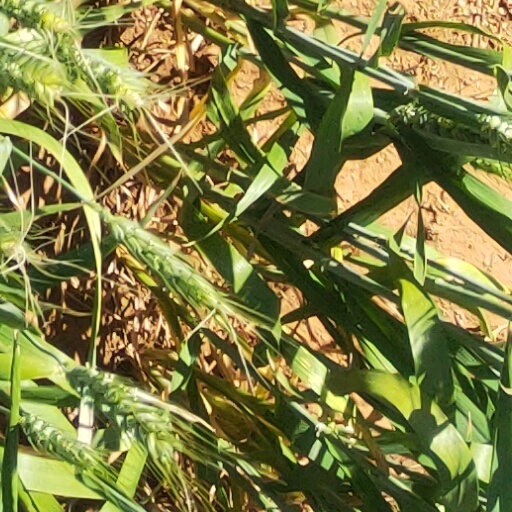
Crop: wheat